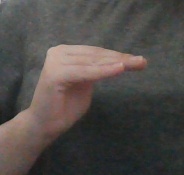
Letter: haa